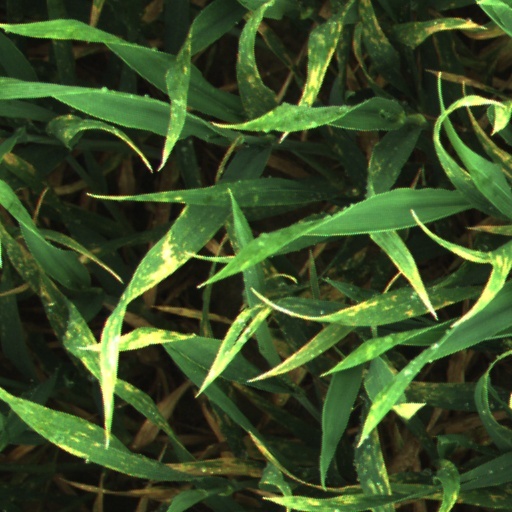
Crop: wheat